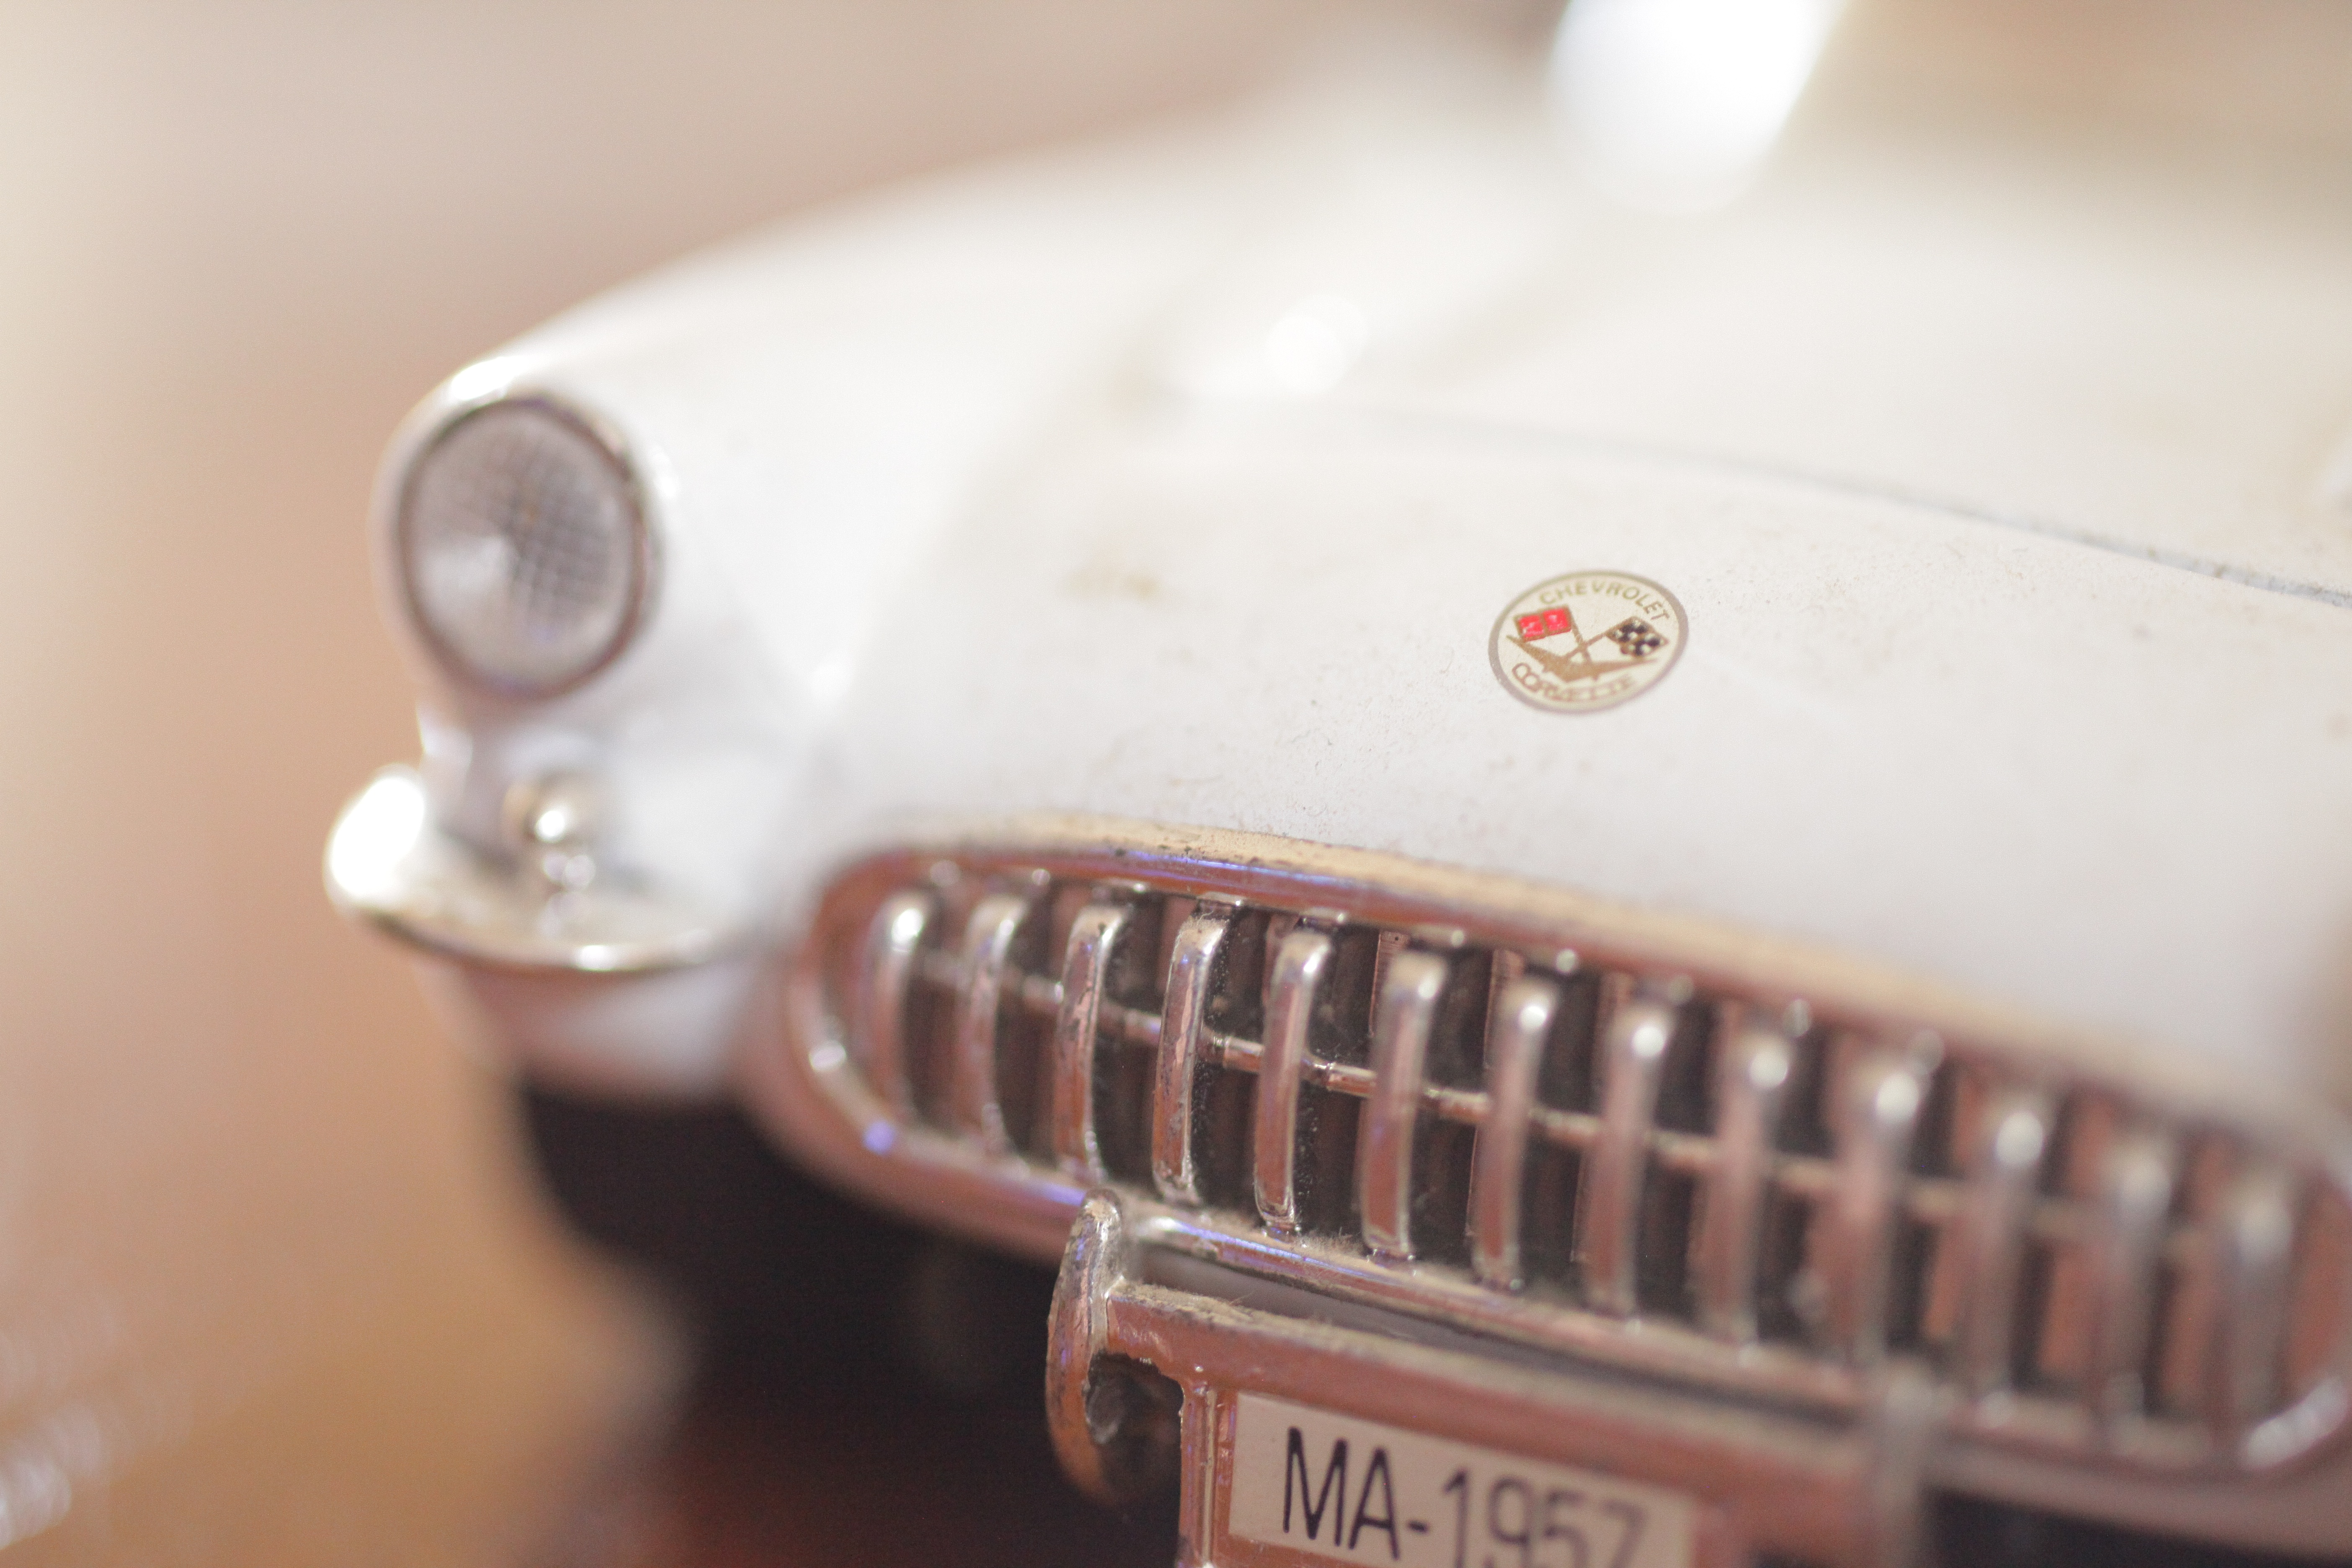
hand, white, guitar, ring, close up, jewellery, glasses, fashion accessory